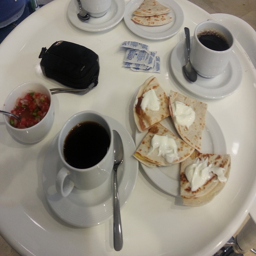
A table with coffee cups and saucers with plates of lat bread on it.
An arrangement of food is displayed on a table.
A table with plates and bowls of food on it and cups of coffee on saucers with spoons next to them.
a tray with coffee cups and some assorted food
A plate of food that also includes cups of coffee.